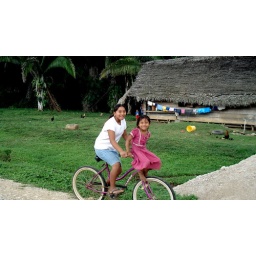
&amp;quot;Hey mister! Take my photo, take my photo!&amp;quot; - girl in pink dress